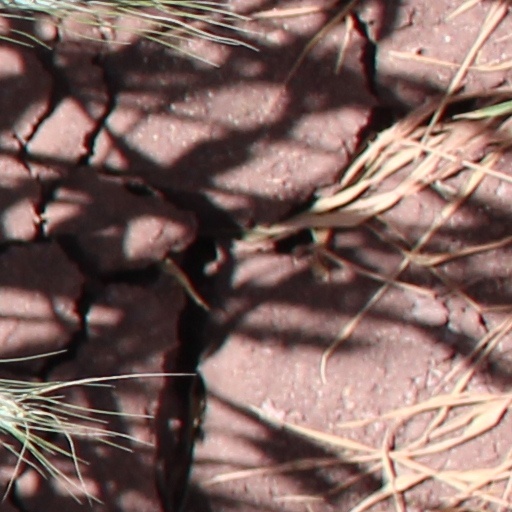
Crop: wheat